Otto Diller Schmidt

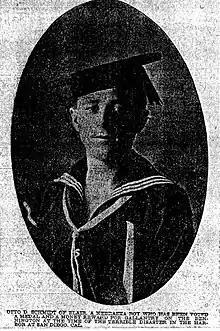

Otto Diller Schmidt (August 10, 1884 – February 10, 1963) was a seaman serving in the United States Navy who received the Medal of Honor for bravery.